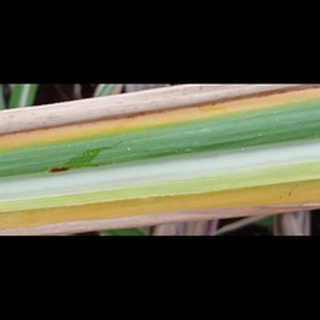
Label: sugarcane_yellow_leaf_disease